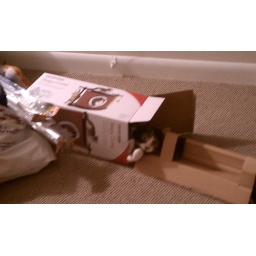
The cat in the hat.....the kitten in the box.